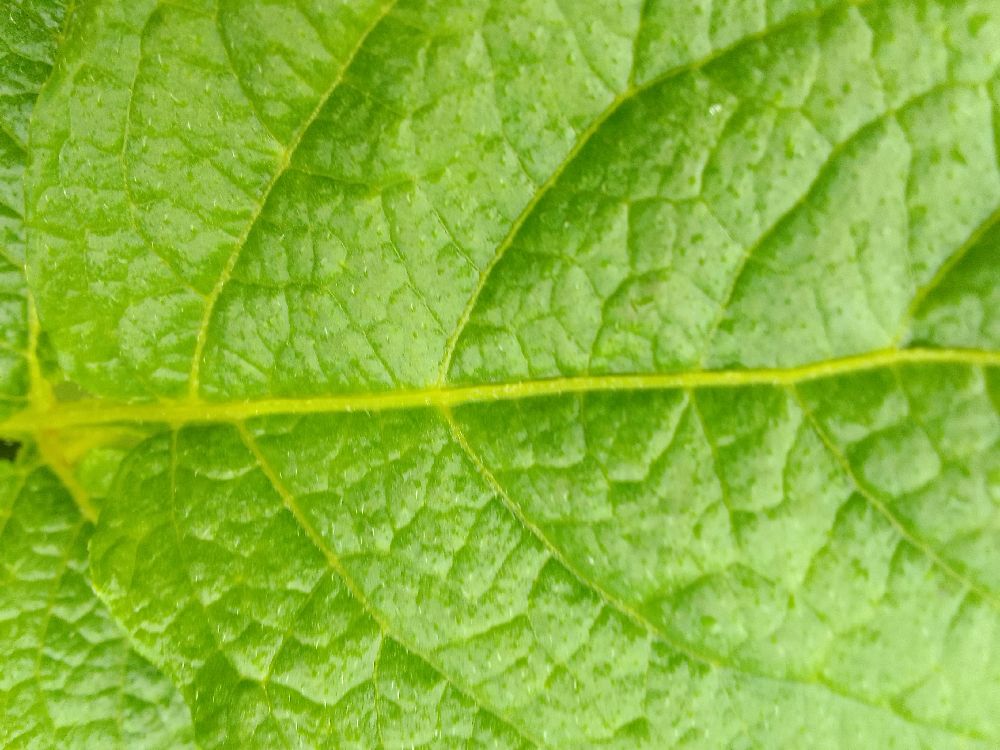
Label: Healthy